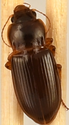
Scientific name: Amara carinata
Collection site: North Sterling NEON (STER), plot STER_029